Salem Presbyterian Church (Washington College, Tennessee)

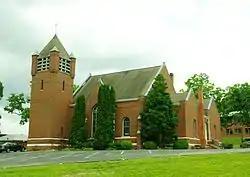

Salem Presbyterian Church is a Presbyterian church at 147 Washington College Road at the Washington College Academy in Tennessee. It was started in 1894 and was added to the National Register of Historic Places in 1992.